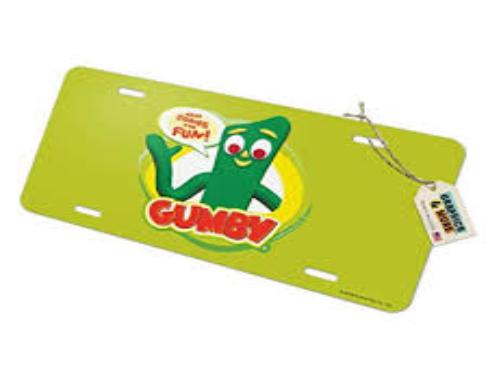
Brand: gumby
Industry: Clothes